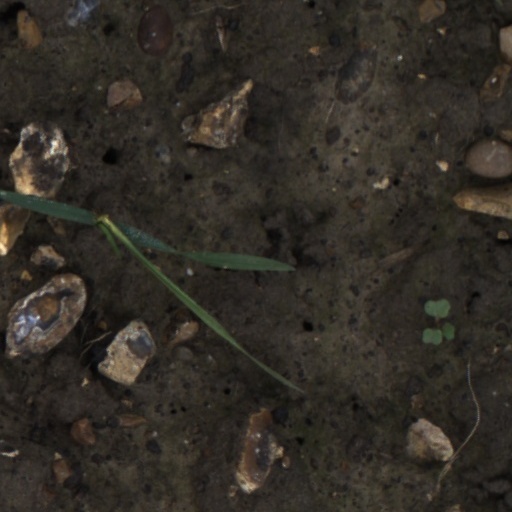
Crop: wheat